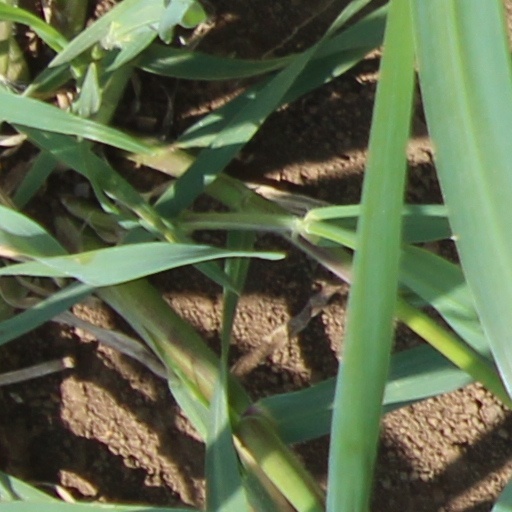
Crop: wheat